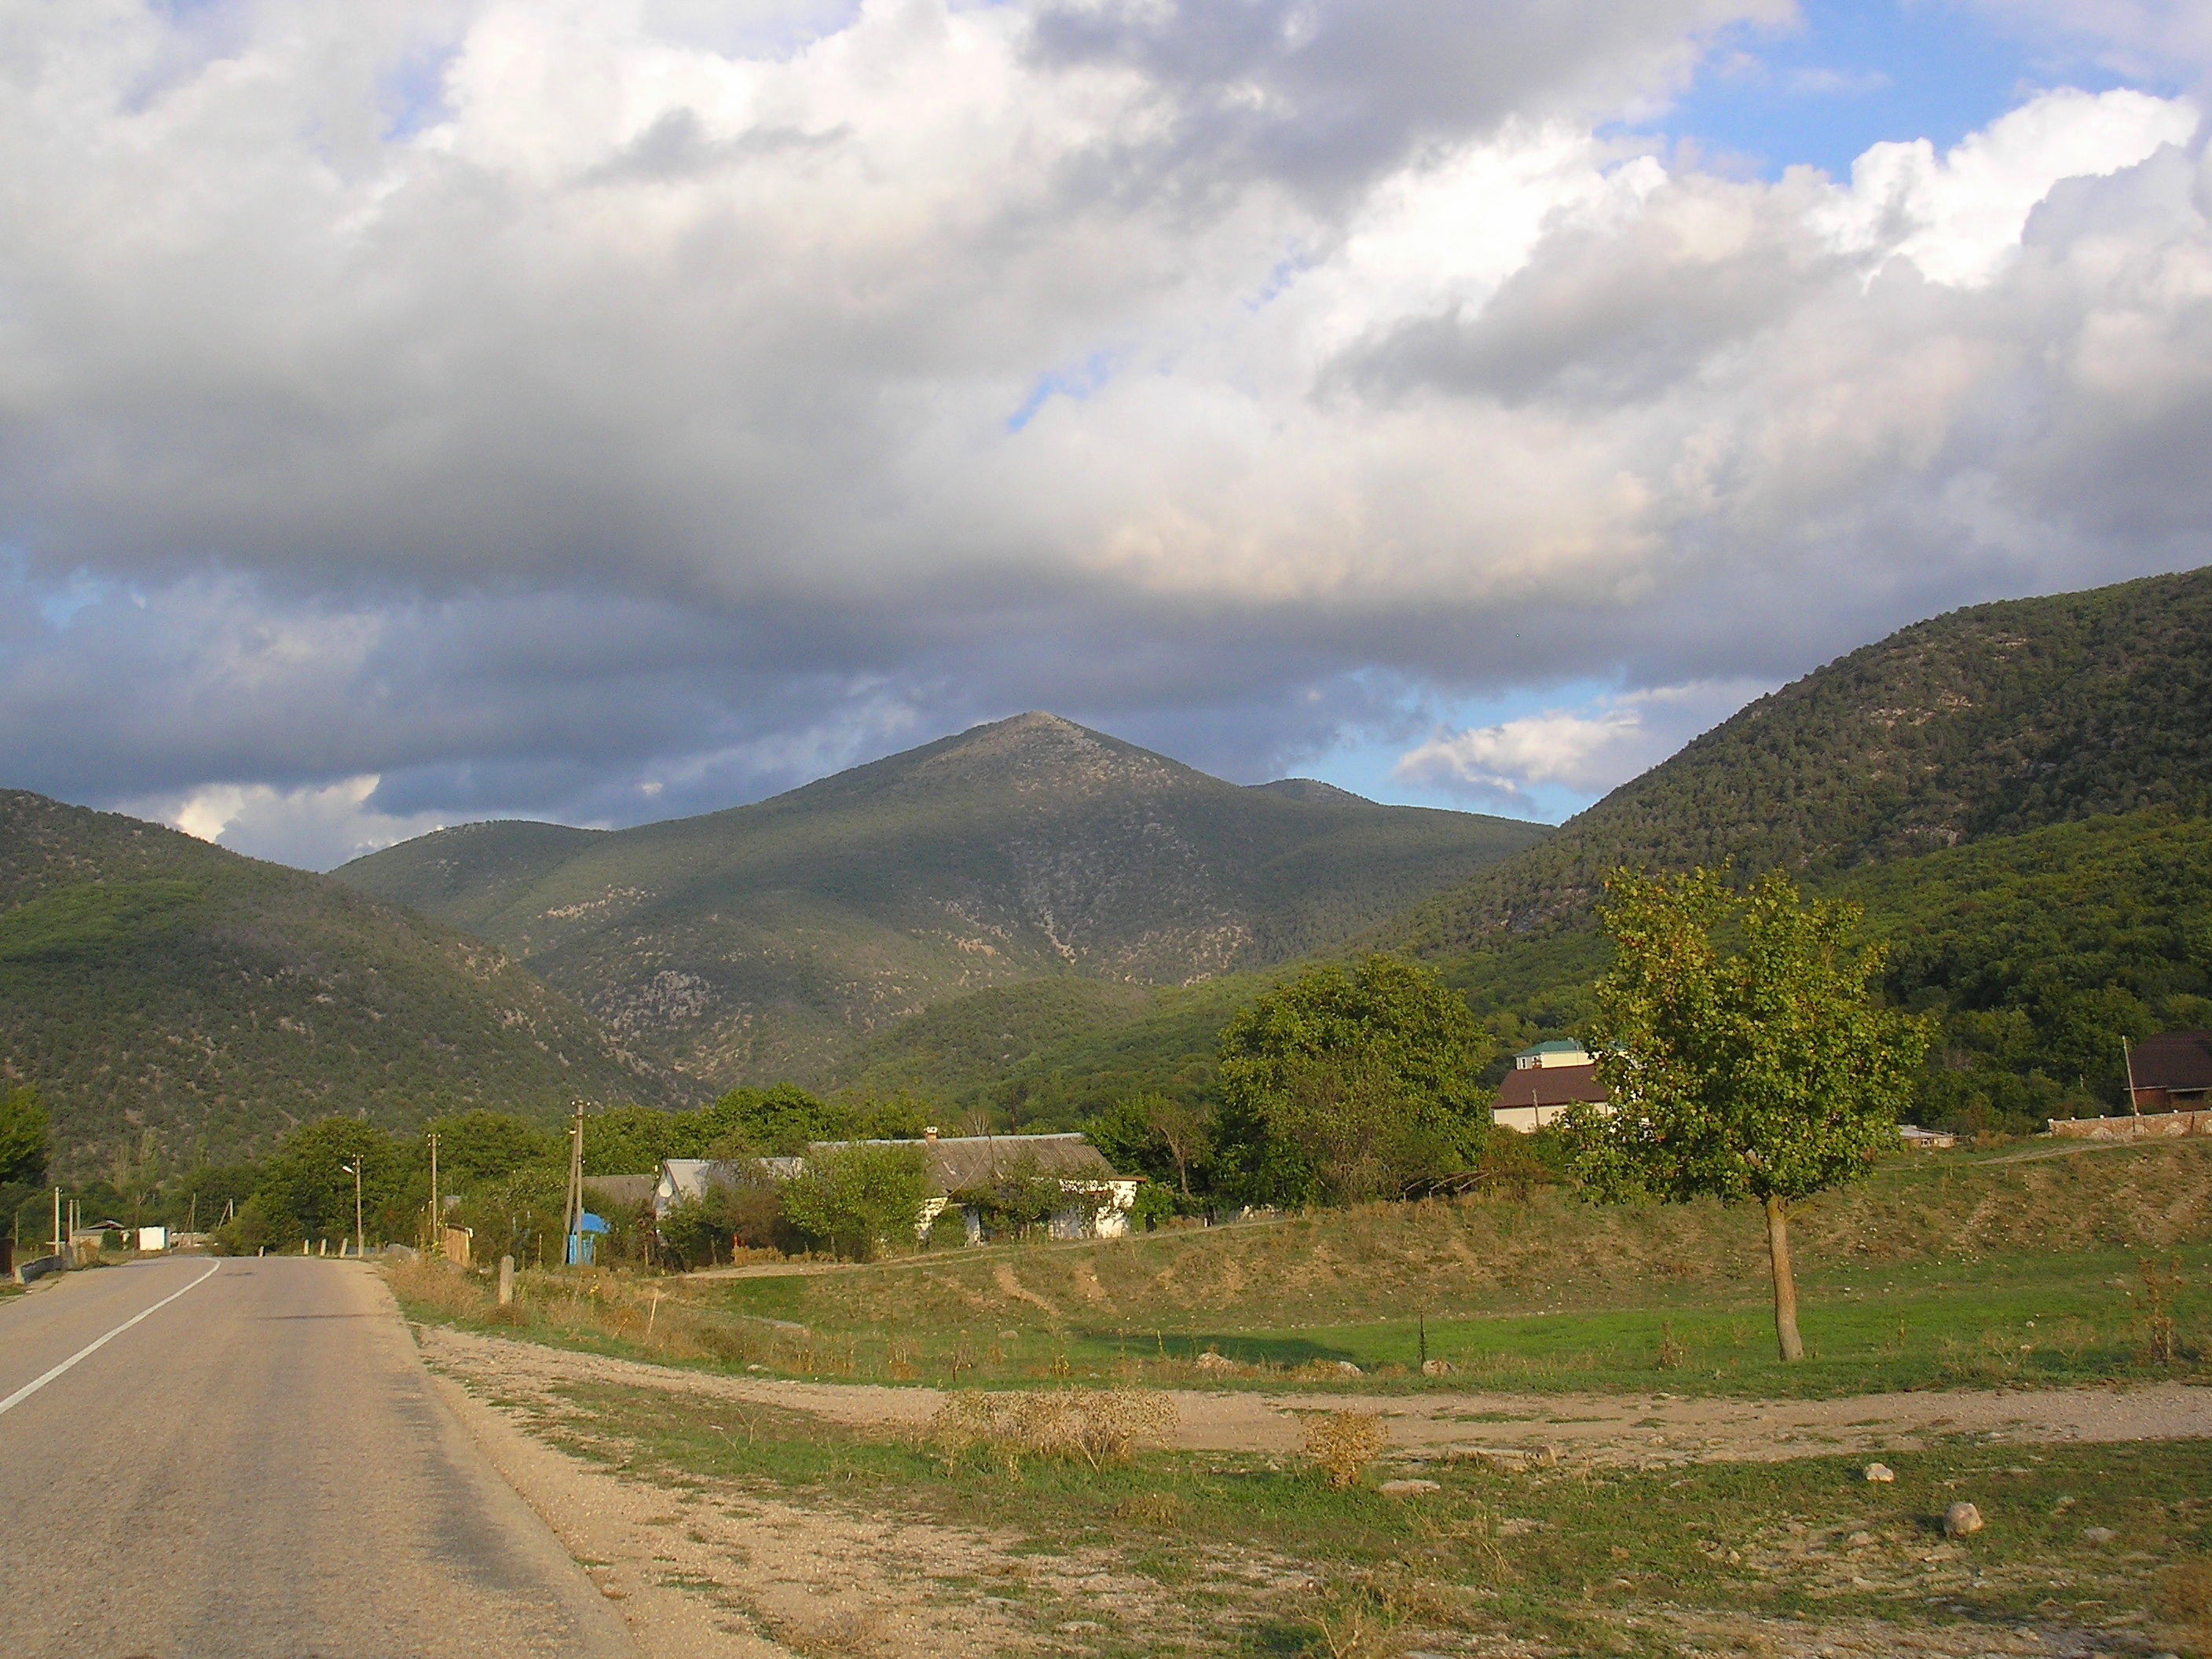
landscape, nature, forest, mountain, cloud, sky, road, meadow, countryside, hill, lake, highway, valley, mountain range, country, rural, scenic, reservoir, highland, ridge, trees, road trip, woods, outside, clouds, mountains, infrastructure, plateau, fell, loch, rural area, crimea, mountain pass, geographical feature, mountainous landforms